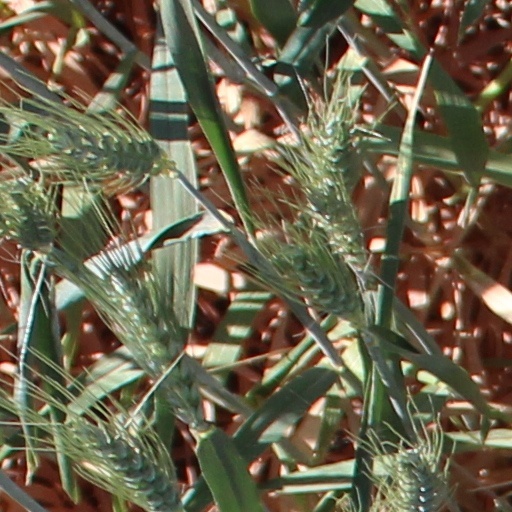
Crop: wheat